Provo Central station

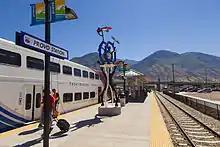
The station as it appeared before construction of the pedestrian bridge.

The Provo "FrontRunner" Station is the main part of the Provo Intermodal Center. UTA refers to it as an intermodal center because of the Utah Valley Express (UVX) BRT transfer station just south of the rail platform. UVX connects the station with Orem Central station by way of BYU and UVU.